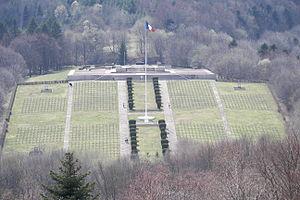
En France, une nécropole nationale est un cimetière militaire appartenant à l’État français.
La bataille du Hartmannswillerkopf ou bataille du Vieil-Armand est une bataille de la Première Guerre mondiale. Elle a lieu du 19 janvier 1915 au 8 janvier 1916 sur le Hartmannswillerkopf, une montagne des Vosges située maintenant dans le département du Haut-Rhin, en Alsace, région française, mais à l'époque sur le territoire allemand.